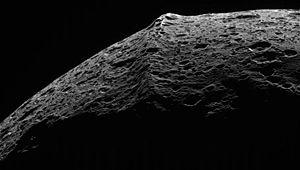
Les satellites naturels de Saturne sont les corps naturellement en orbite autour de la planète Saturne. À l'heure actuelle, quatre-vingt-deux de ces entités ont été observées, auxquels on peut ajouter plus de cent cinquante hélices dans les anneaux suspectées d'être causées par des lunes mineures non observées directement. Parmi les quatre-vingt-deux premiers satellites, l'existence de cinquante-trois est suffisamment confirmée pour qu'ils soient nommés individuellement alors que les vingt-neuf autres n'ont encore qu'une désignation temporaire. L'existence de trois satellites supplémentaires est particulièrement remise en question. Les satellites de Saturne ont des tailles très variées. Il existe de petites lunes de moins d'un kilomètre de diamètre, mais aussi Titan, plus grand que la planète Mercure. Parmi les satellites recensés, treize ont un diamètre de plus de cinquante kilomètres.
Japet est un satellite naturel de Saturne, le troisième plus grand satellite de la planète par la taille. Il fut découvert en 1671 par Jean-Dominique Cassini.